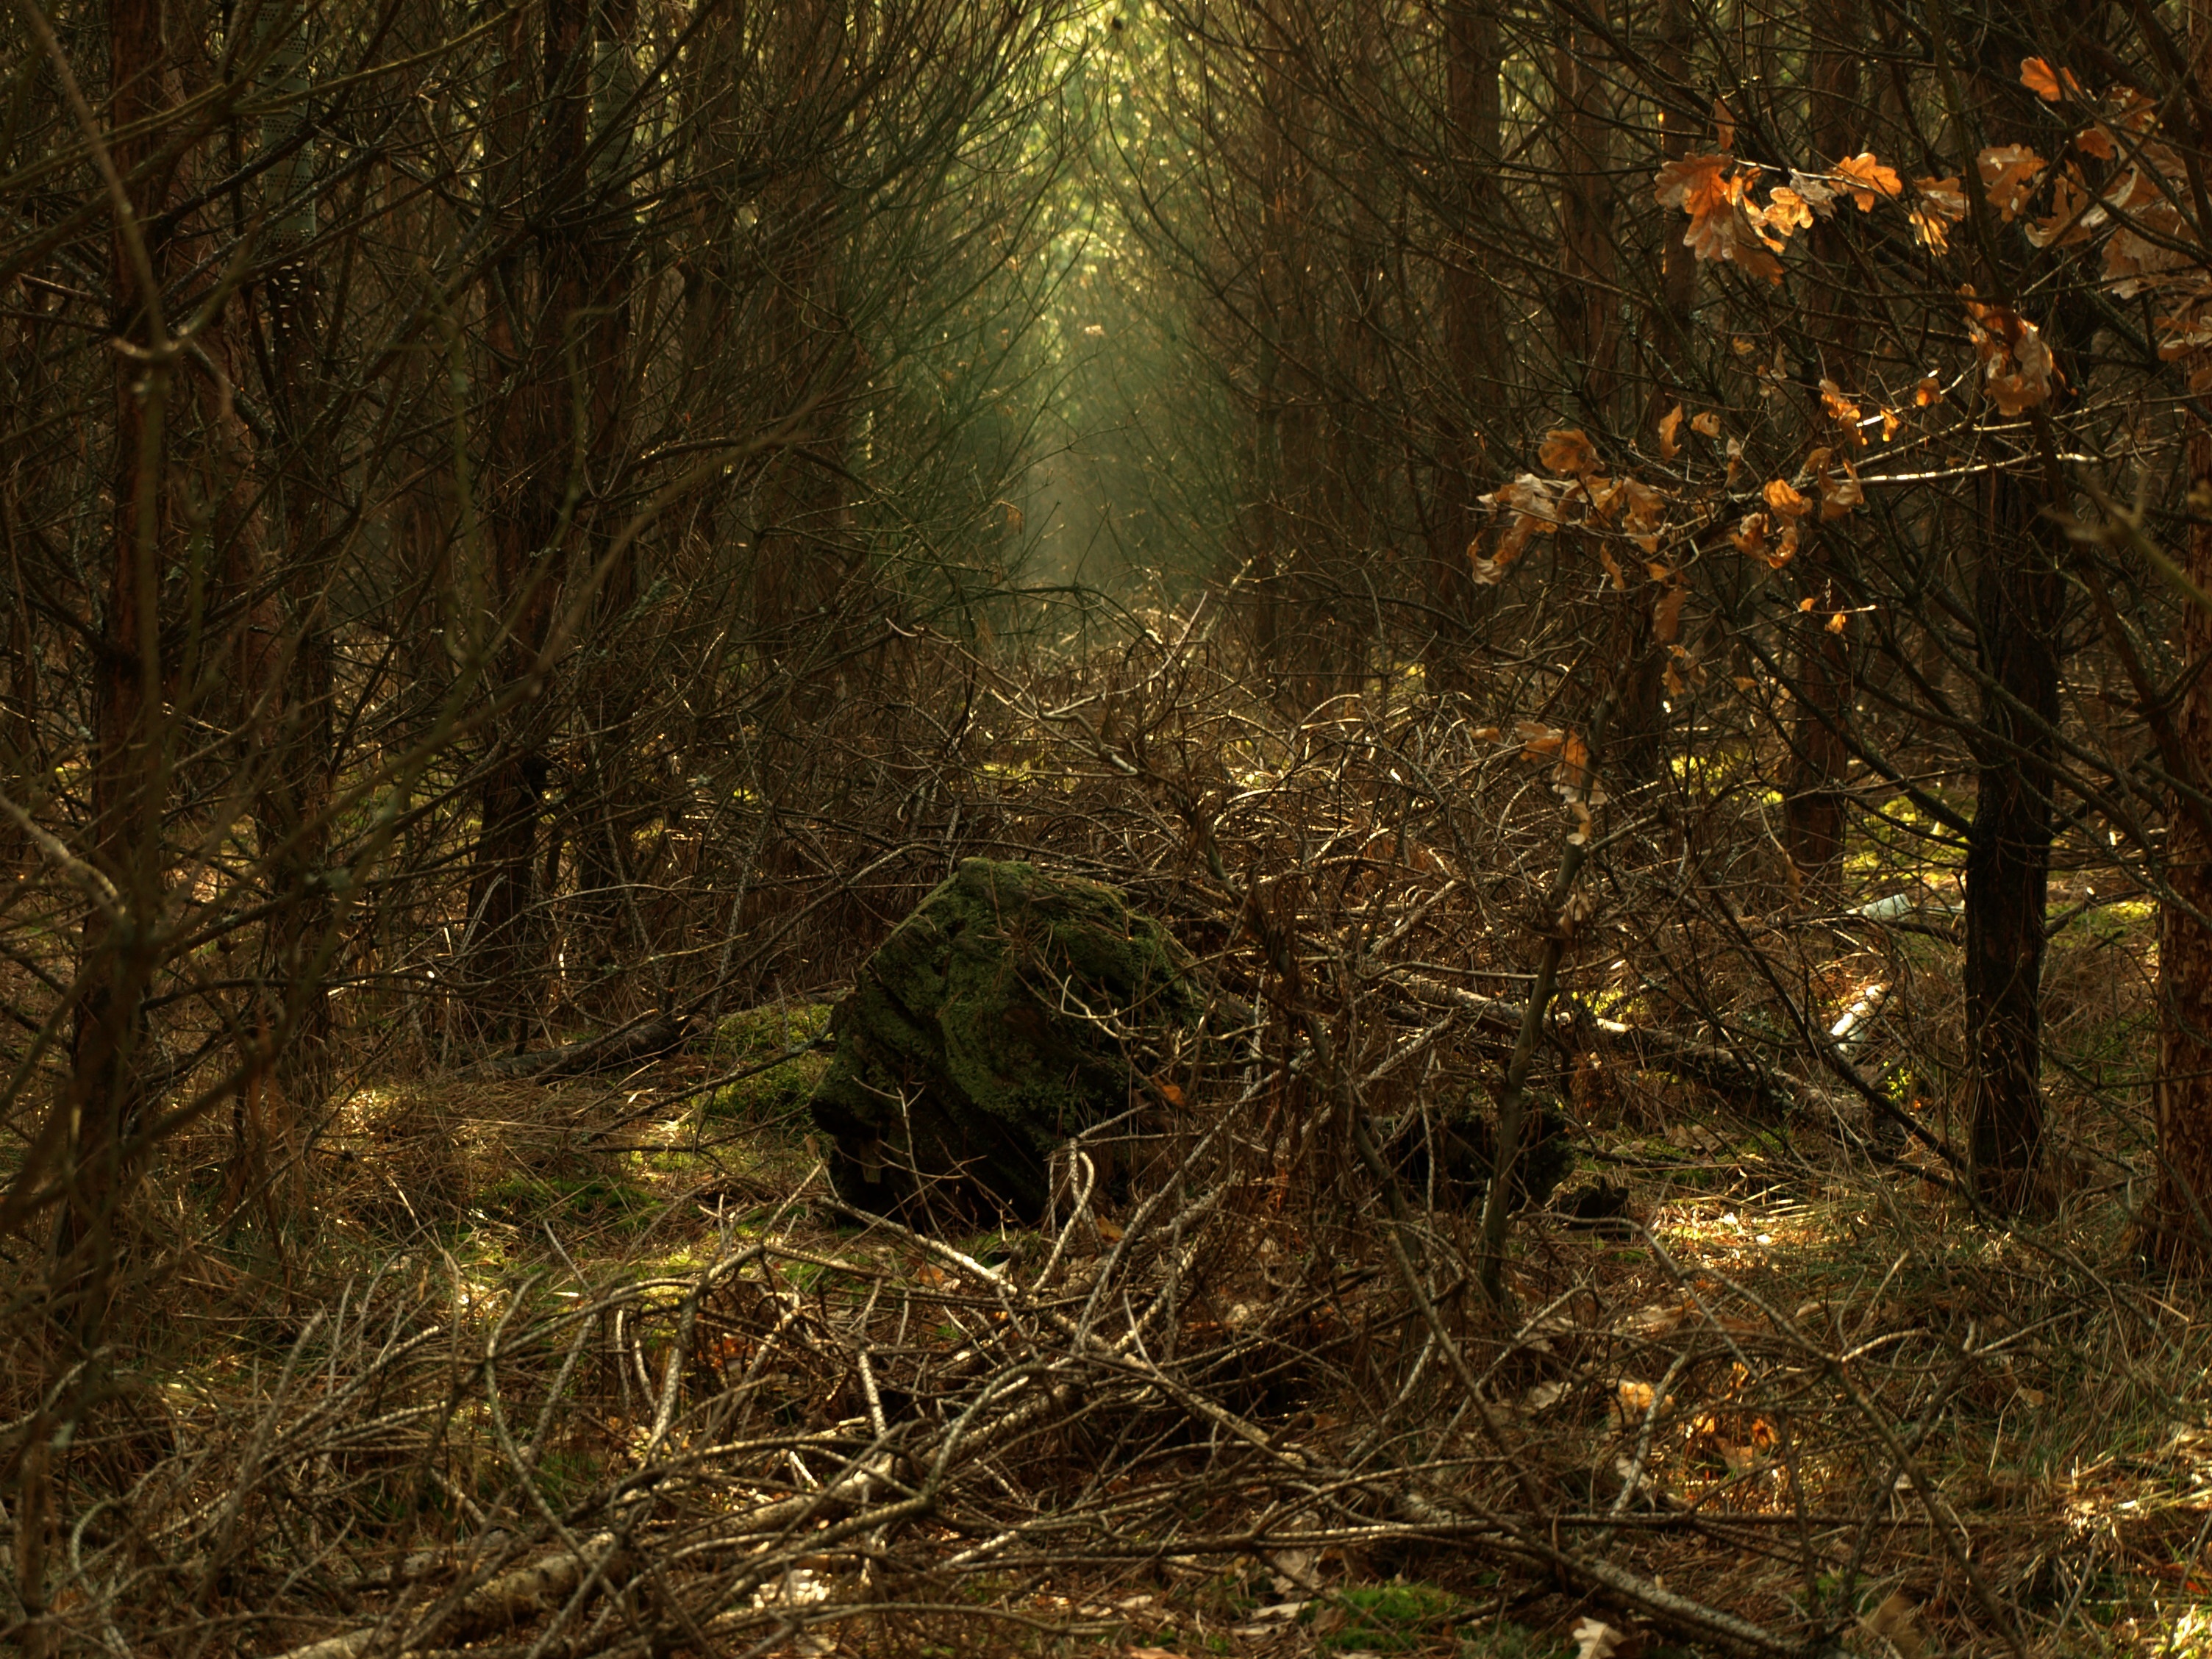
tree, nature, forest, wilderness, branch, sunlight, leaf, wildlife, mystery, jungle, autumn, season, mysterious, spruce, rainforest, deciduous, wetland, woodland, habitat, magical, ecosystem, biome, old growth forest, natural environment, geographical feature, atmospheric phenomenon, temperate coniferous forest